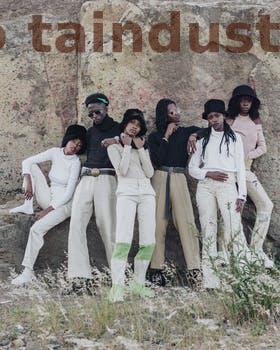
Label: Watermark